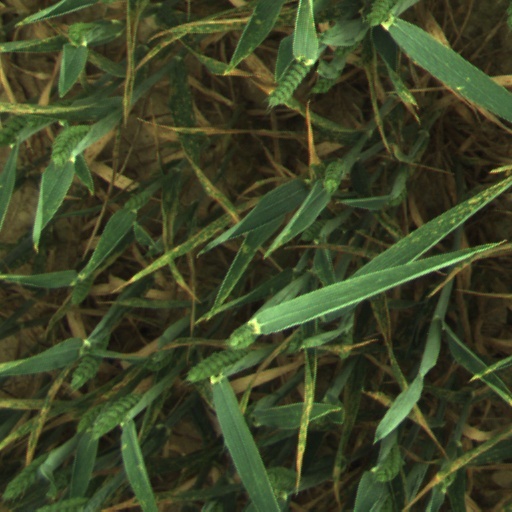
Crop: wheat